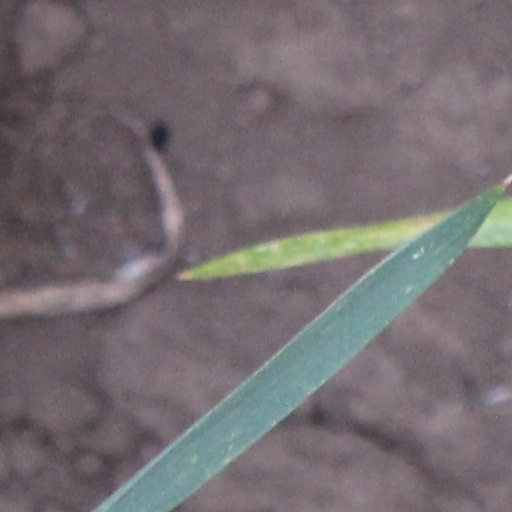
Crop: wheat